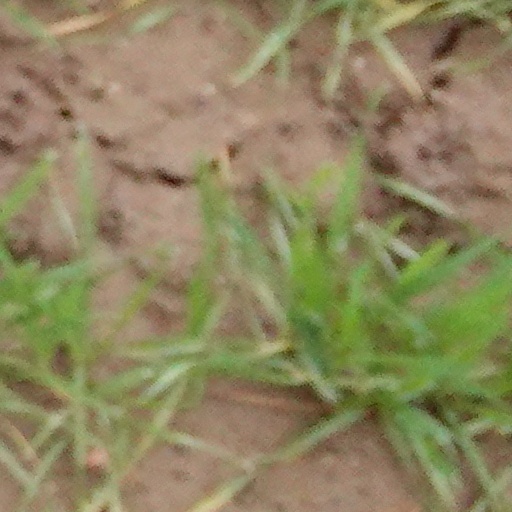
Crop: wheat